Black Hills

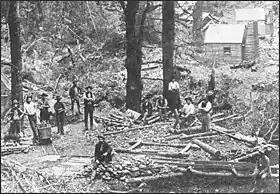
Gold miners in the Black Hills

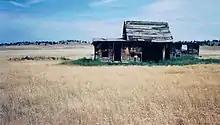
Abandoned cabin near Dewey in the southern Black Hills

François and Louis de La Vérendrye probably traveled near the Black Hills in 1743. Fur trappers and traders also had some dealings with the American Indians that lived there.